British logistics in the Siegfried Line campaign

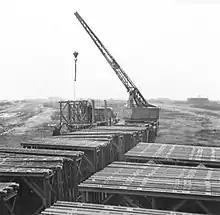
Sections of Bailey Bridges at the No. 8 Army Roadhead ordnance dump

Due to the activity of the Allied air forces, few large German supply dumps were captured until Brussels was reached. Large quantities of food were found there, and for a time these made up a large part of the rations issued to the troops. These included what were for the British soldier unusual items such as pork and foods impregnated with garlic, which served to relieve the monotony of the "compo" field ration augmented with bully beef and biscuits. To bring the German rations up to Field Service (FS) ration scale, additional tea, sugar and milk were added.